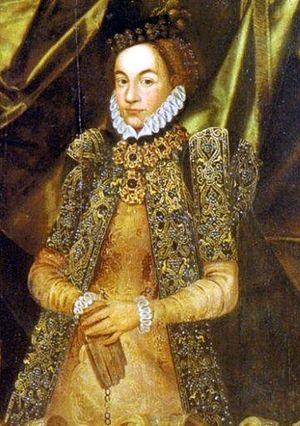
Sabine de Wurtemberg était une princesse de Wurtemberg par la naissance et par mariage, la première Landgravine de Hesse-Cassel.